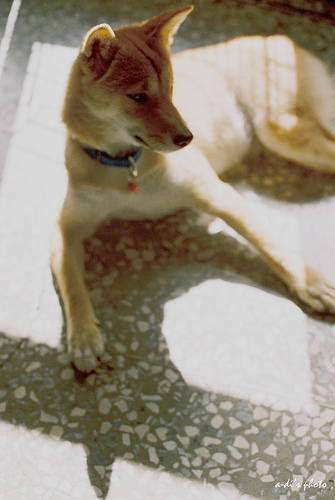
Breed: shiba inu